Ramon Amigó Anglès

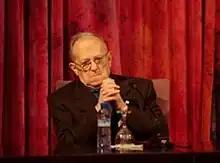
Ramon Amigó Anglès

Ramon Amigó Anglès (1925–2011) (Spanish) was a writer, a teacher of Catalan and an onomast.